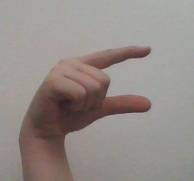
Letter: dal